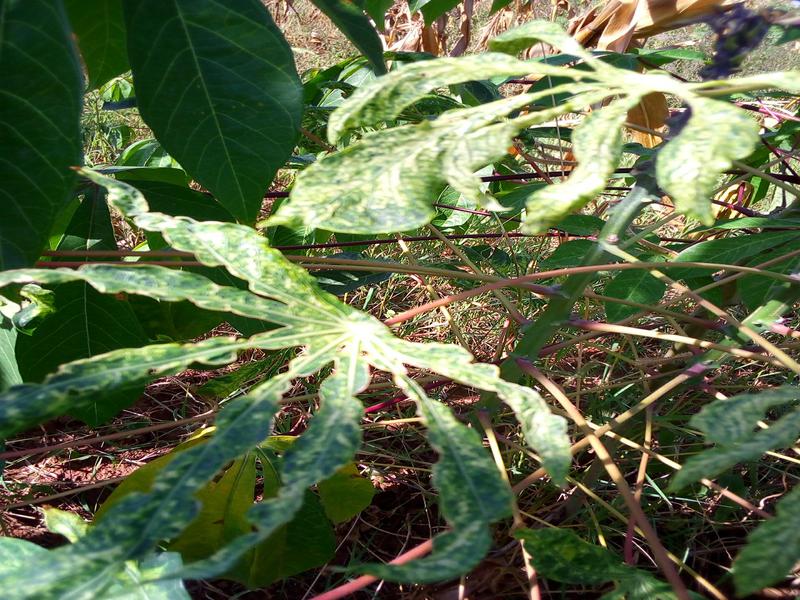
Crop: cassava
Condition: mosaic_disease